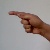
The image shows a hand gesture representing the letter 'G' in Indian Sign Language.